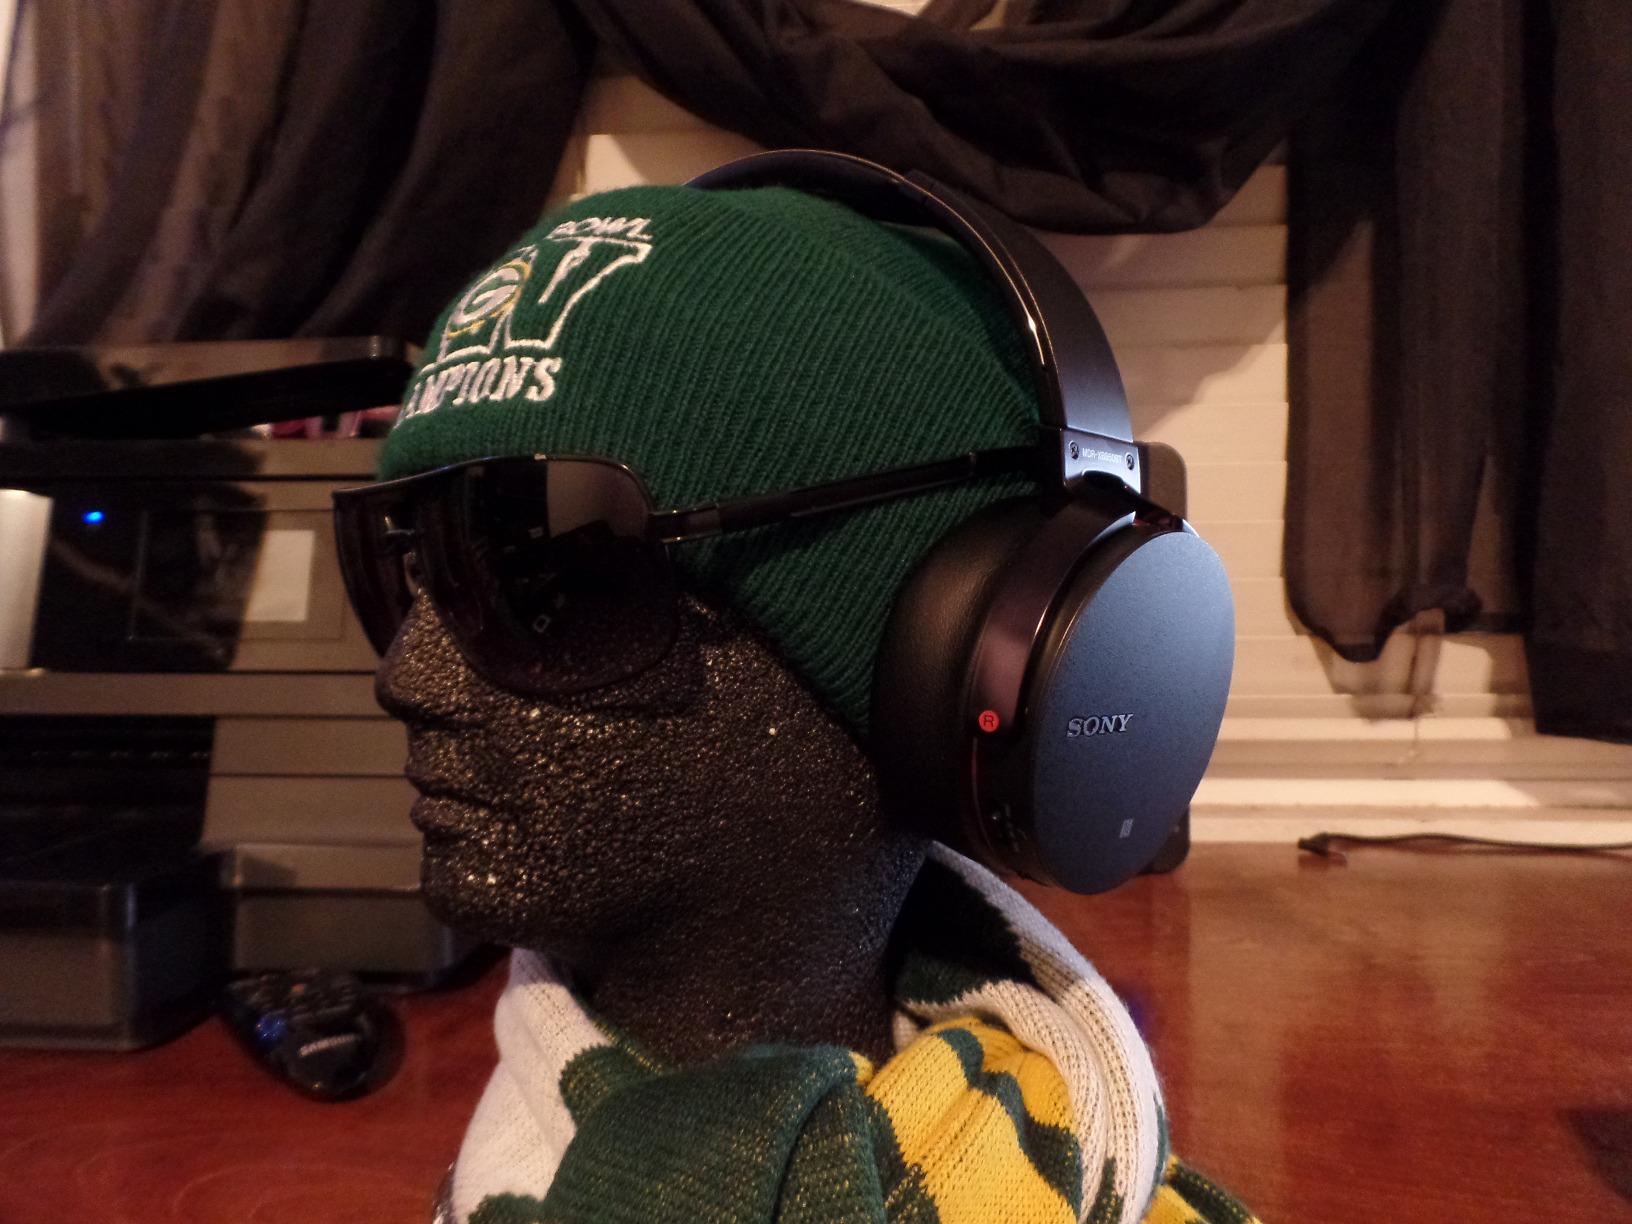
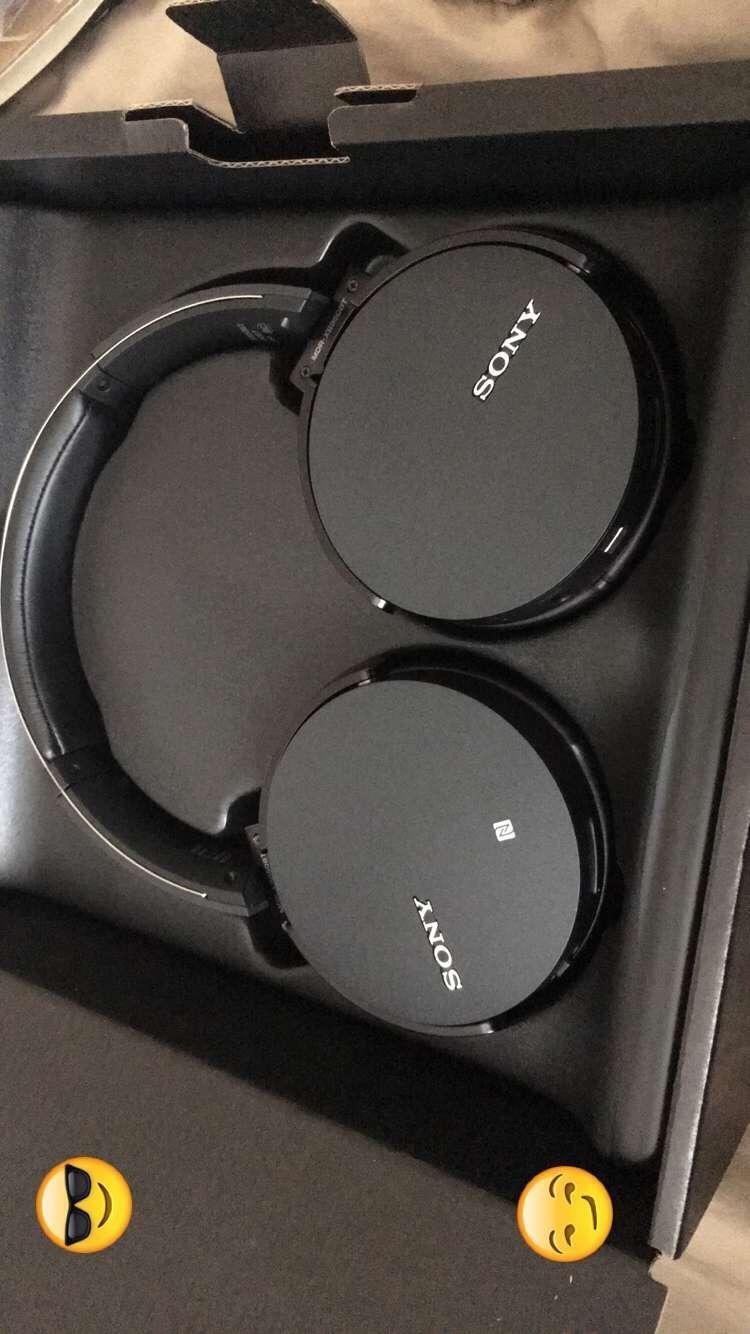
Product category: headphones
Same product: yes